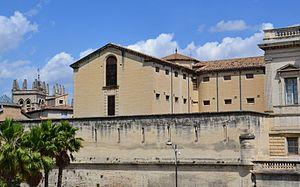
Ancienne prison de Montpellier.
Ce tableau présente la liste de tous les monuments historiques, classés ou inscrits, de la ville de Montpellier, Hérault, en France.
Jean Cavaillès [ ʒɑ̃ kavajɛs], né le 15 mai 1903 à Saint-Maixent et fusillé le 4 avril 1944 à Arras, est un philosophe et épistémologue français, héros de la Résistance.